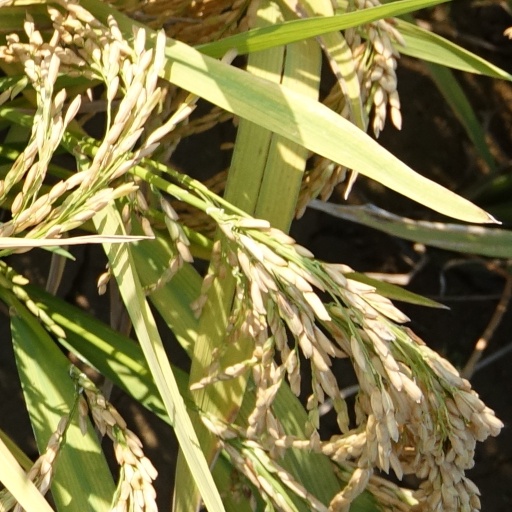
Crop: rice